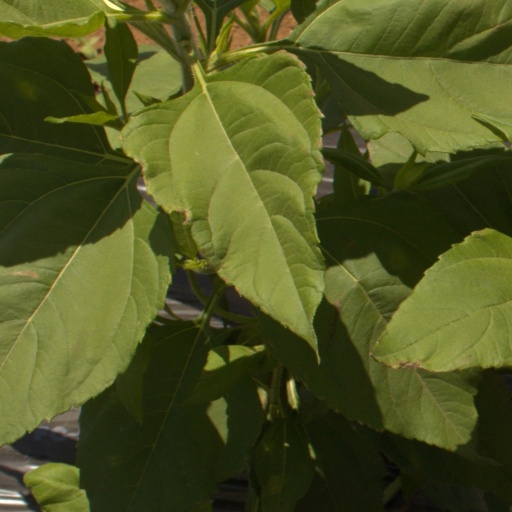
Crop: Jerusalem artichoke